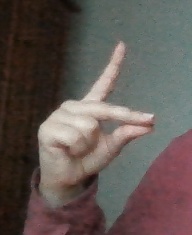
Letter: ta